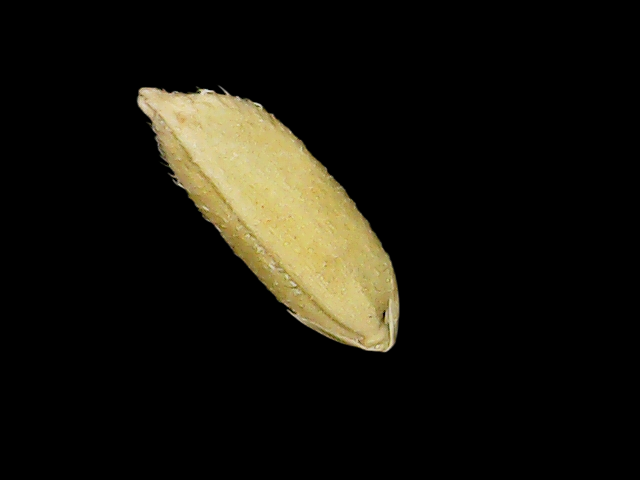
Rice variety: Binadhan17